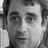
Emotion: neutral